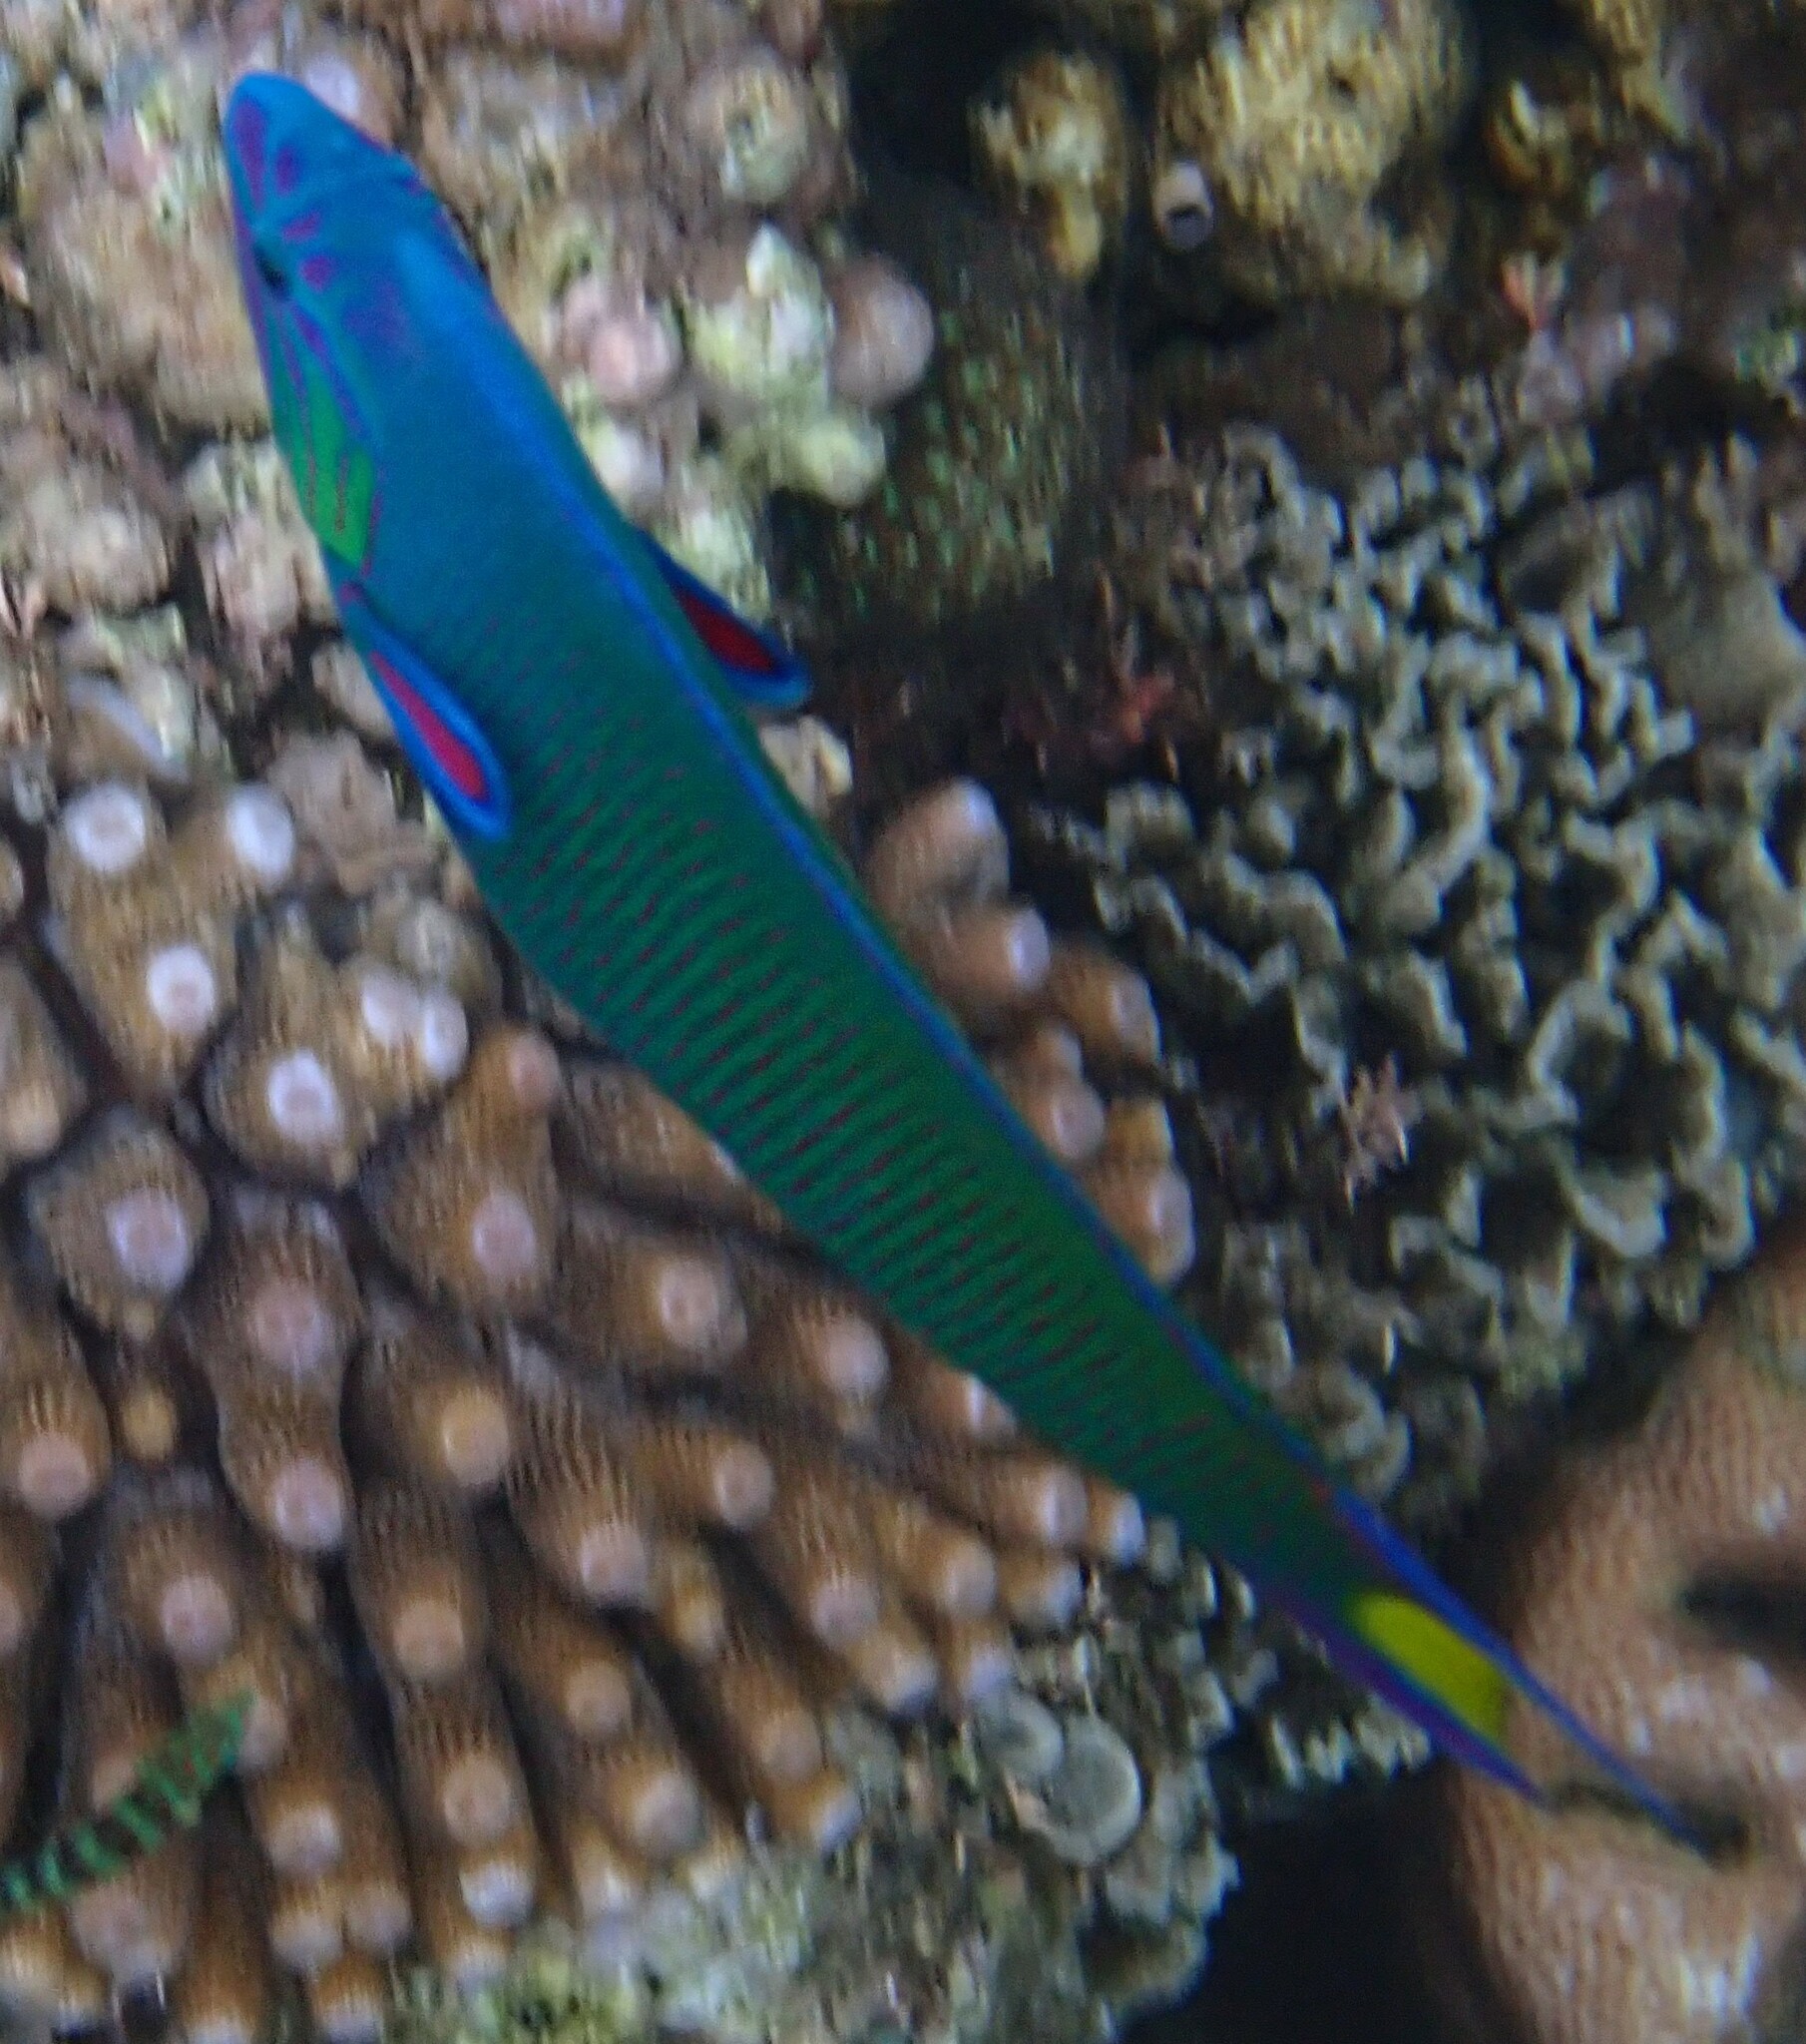
Thalassoma lunare (Moon Wrasse)